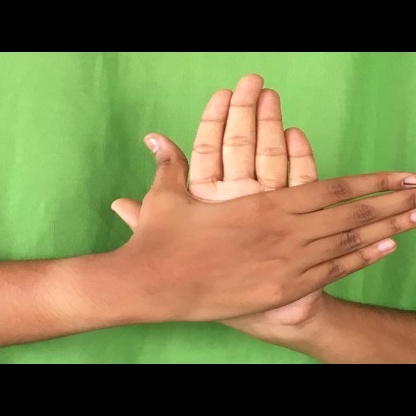
Mudra: Chakra